Metasyntactic variable

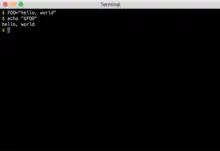
A screenshot of a metasyntactic variable FOO assigned and echoed in an interactive shell session.

In the following example the function name codice_1 and the variable name codice_2 are both metasyntactic variables. Lines beginning with codice_3 are comments.